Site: brandenburg
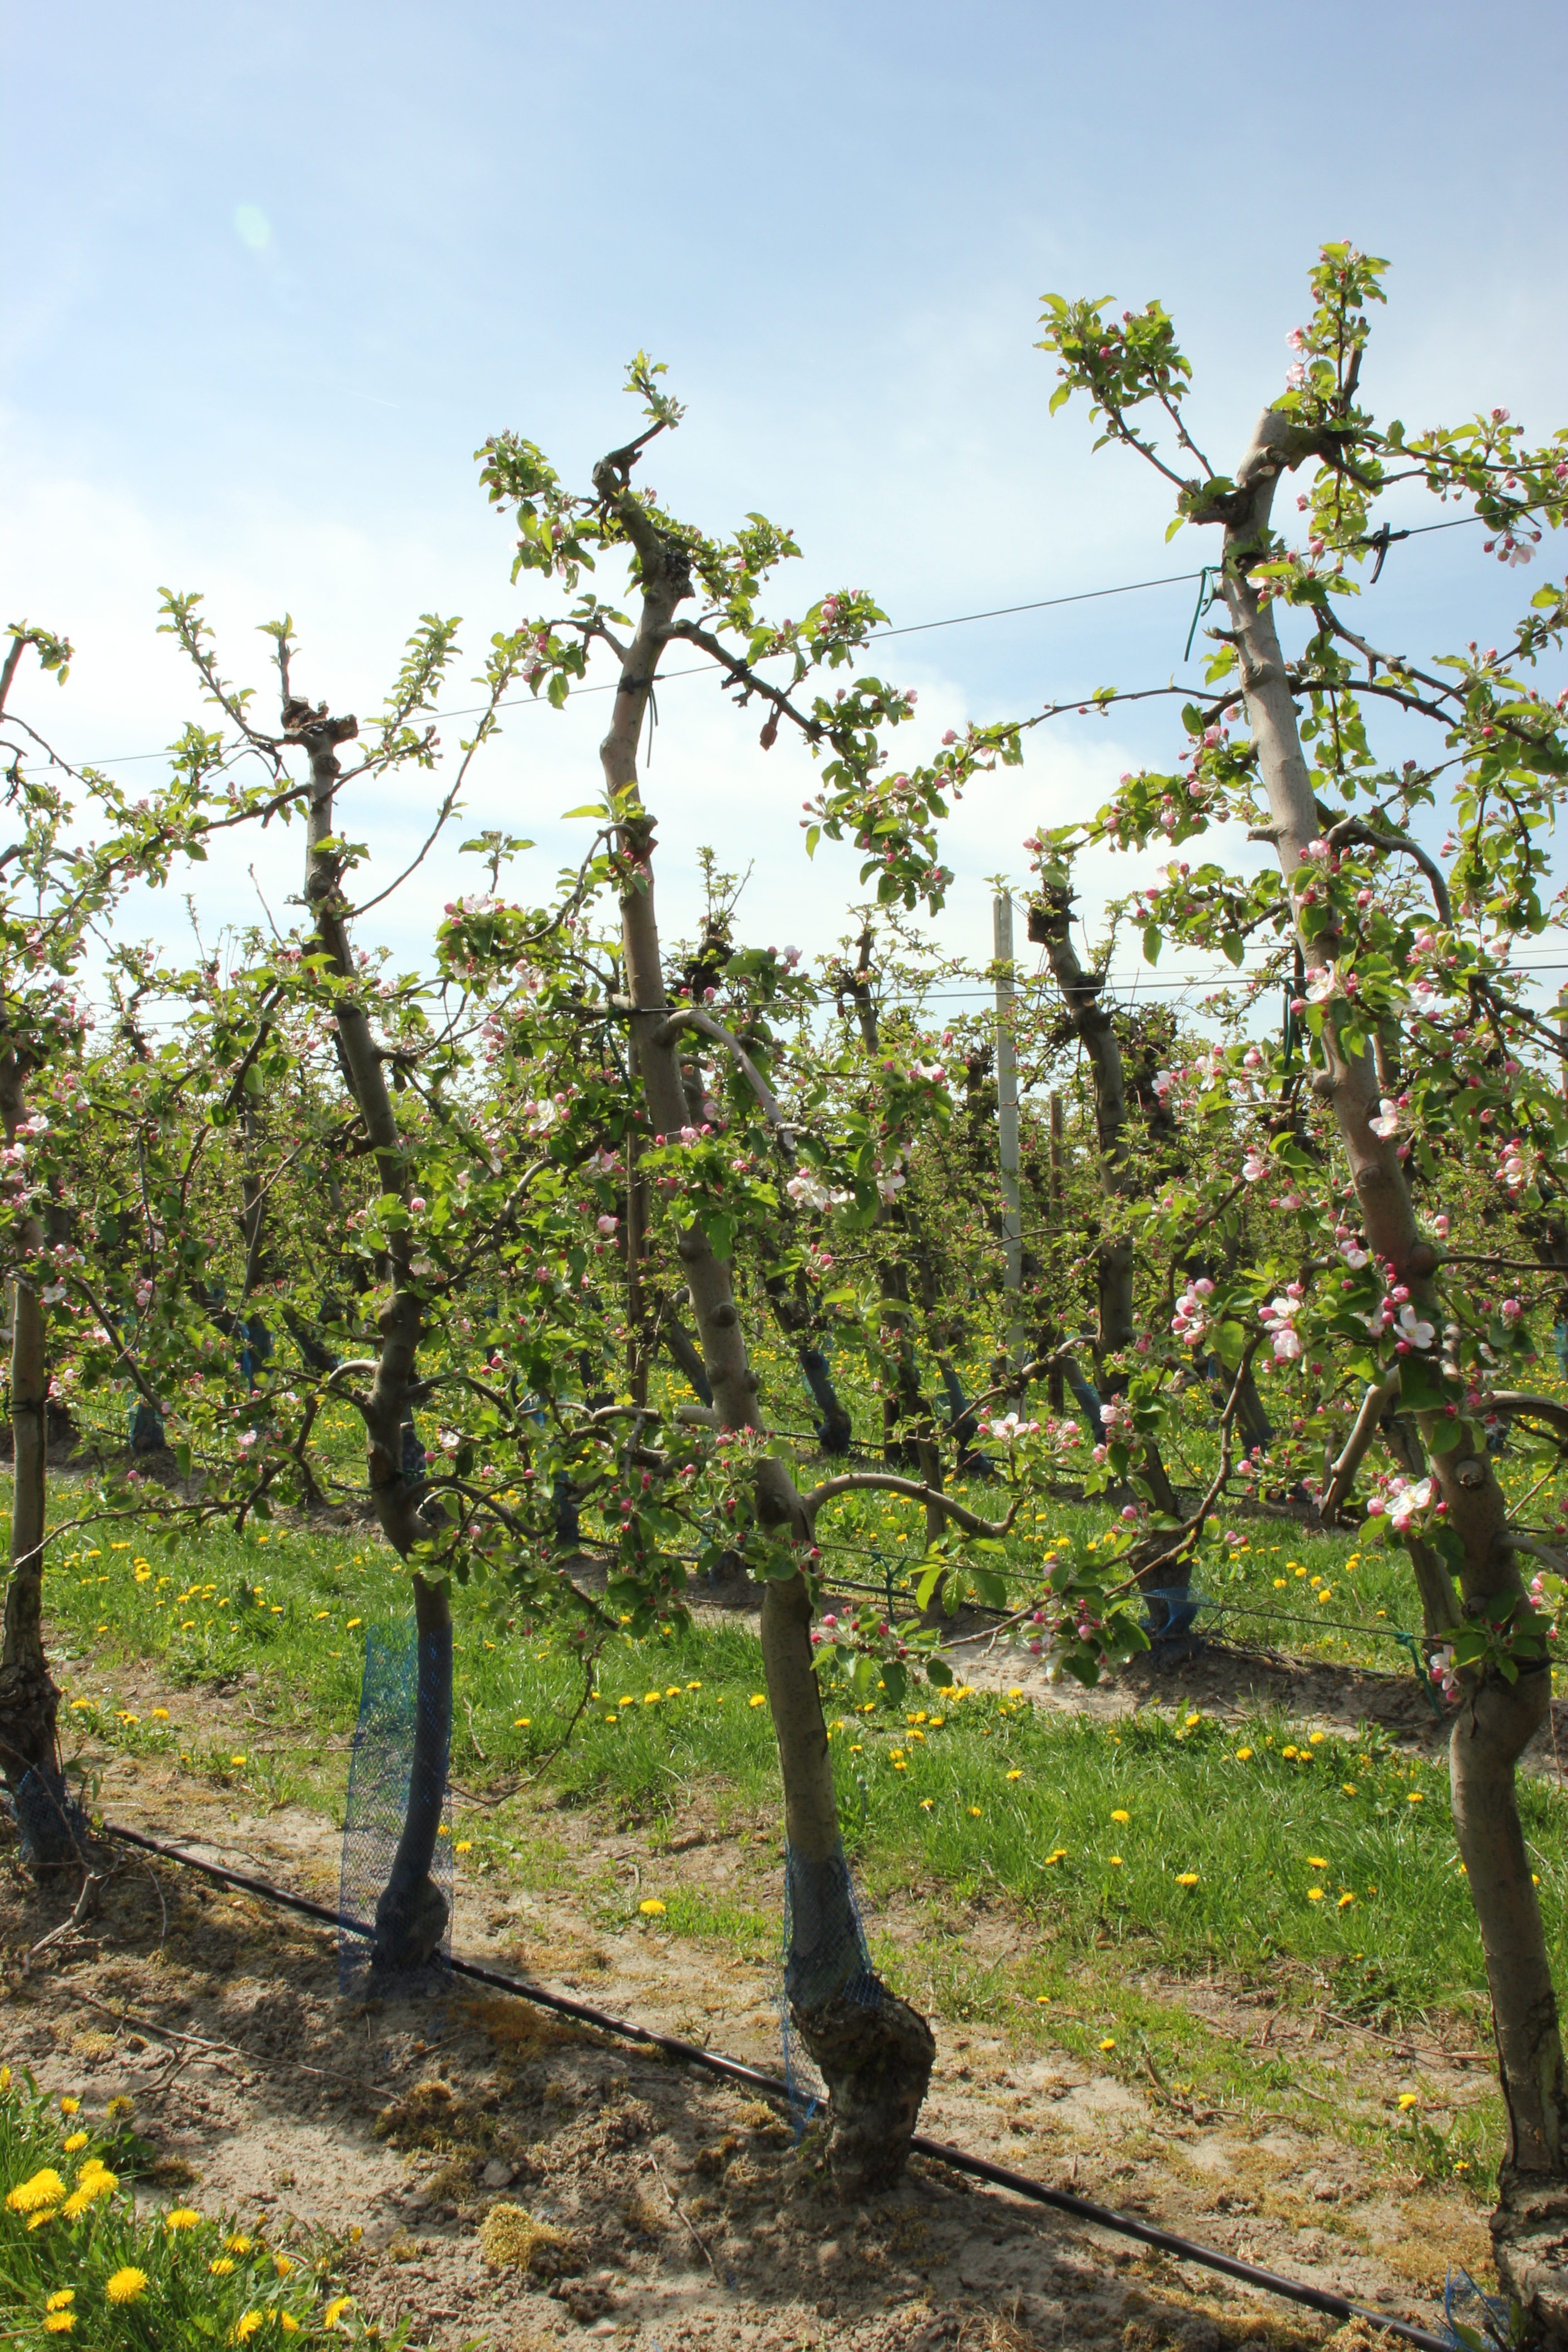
Growth stage (BBCH 57): Inflorescence emergence